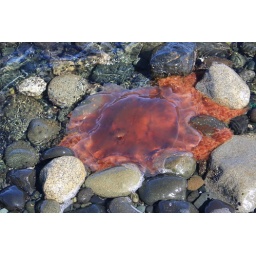
jelly fish on beach by Campbell River